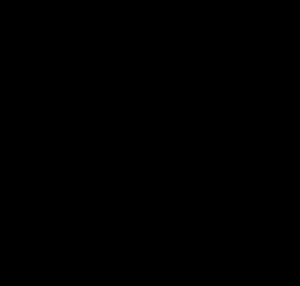
Les petites capitales sont, en typographie, des caractères capitales ayant la même graisse que les caractères minuscules et dont la hauteur correspond à la hauteur d'x. Elles peuvent être utilisées pour marquer l’emphase de mots sans qu’ils ne paraissent trop grands par rapport aux autres mots, afin de ne pas briser l’harmonie du texte et en particulier maintenir le gris typographique. Elles sont utiles comme substitut aux majuscules ordinaires, mais aussi à l’italique ou le gras, lorsqu’ils ne conviennent pas. Leur usage change selon les conventions orthotypographiques. Elles sont appelées « petites majuscules » dans certains logiciels de publication assistée par ordinateur ou de traitement de texte mais d’autres logiciels font la différence entre les « petites capitales », lettres minuscules devenues petites capitales, et « petites majuscules », majuscules devenues petites capitales.